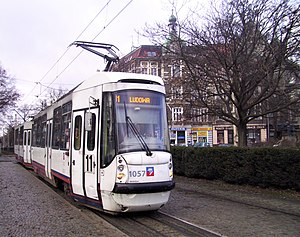
Stettin / Galleri
Stettin er en havneby i den nordvestlige del af Polen med 403.833 indbyggere, hovedstad i voivodskabet zachodniopomorskie. Stettin ligger omtrent midt i Pommern ved Oders udmunding ved Østersøens sydkyst på Warszewo-bakkerne, Bukowe-bakkerne og Goleniów-sletten. Stettin har et areal på 301 km².